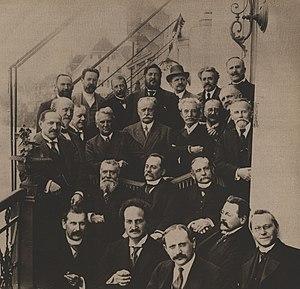
""Un groupe de congressistes français et allemands réunis à l'hôtel des Trois Rois, à Bâle""."